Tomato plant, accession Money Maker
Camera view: horizontal (90 deg, fisheye); turntable rotation: 210 degrees
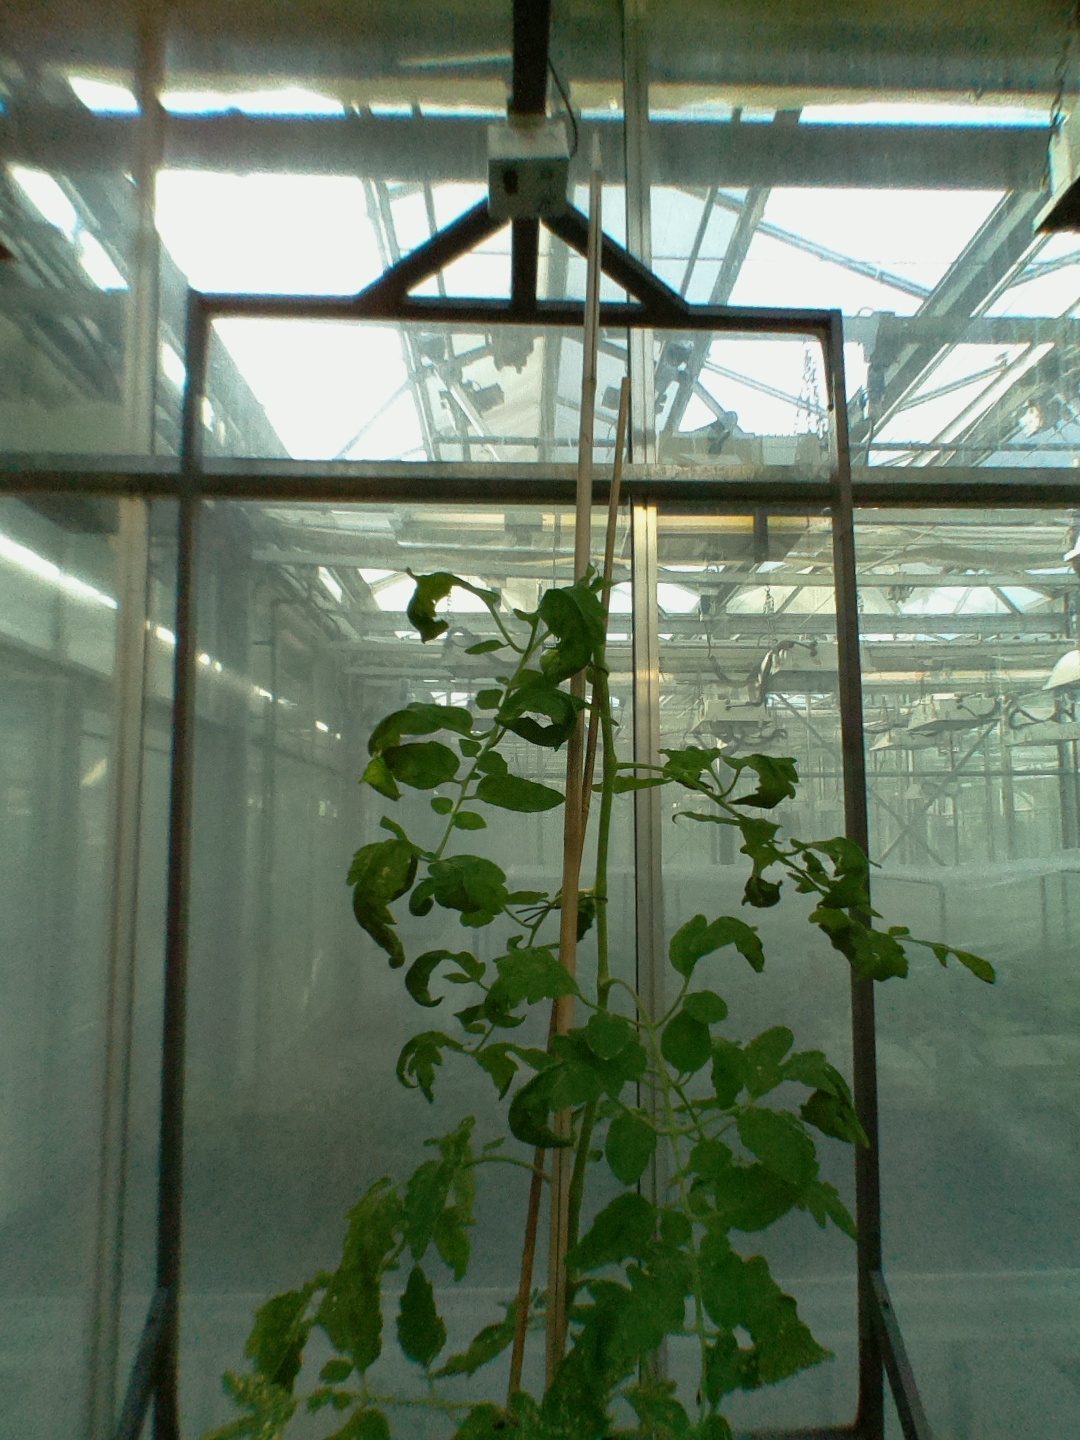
BBCH growth stage 72: 20%-30% of final fruit size